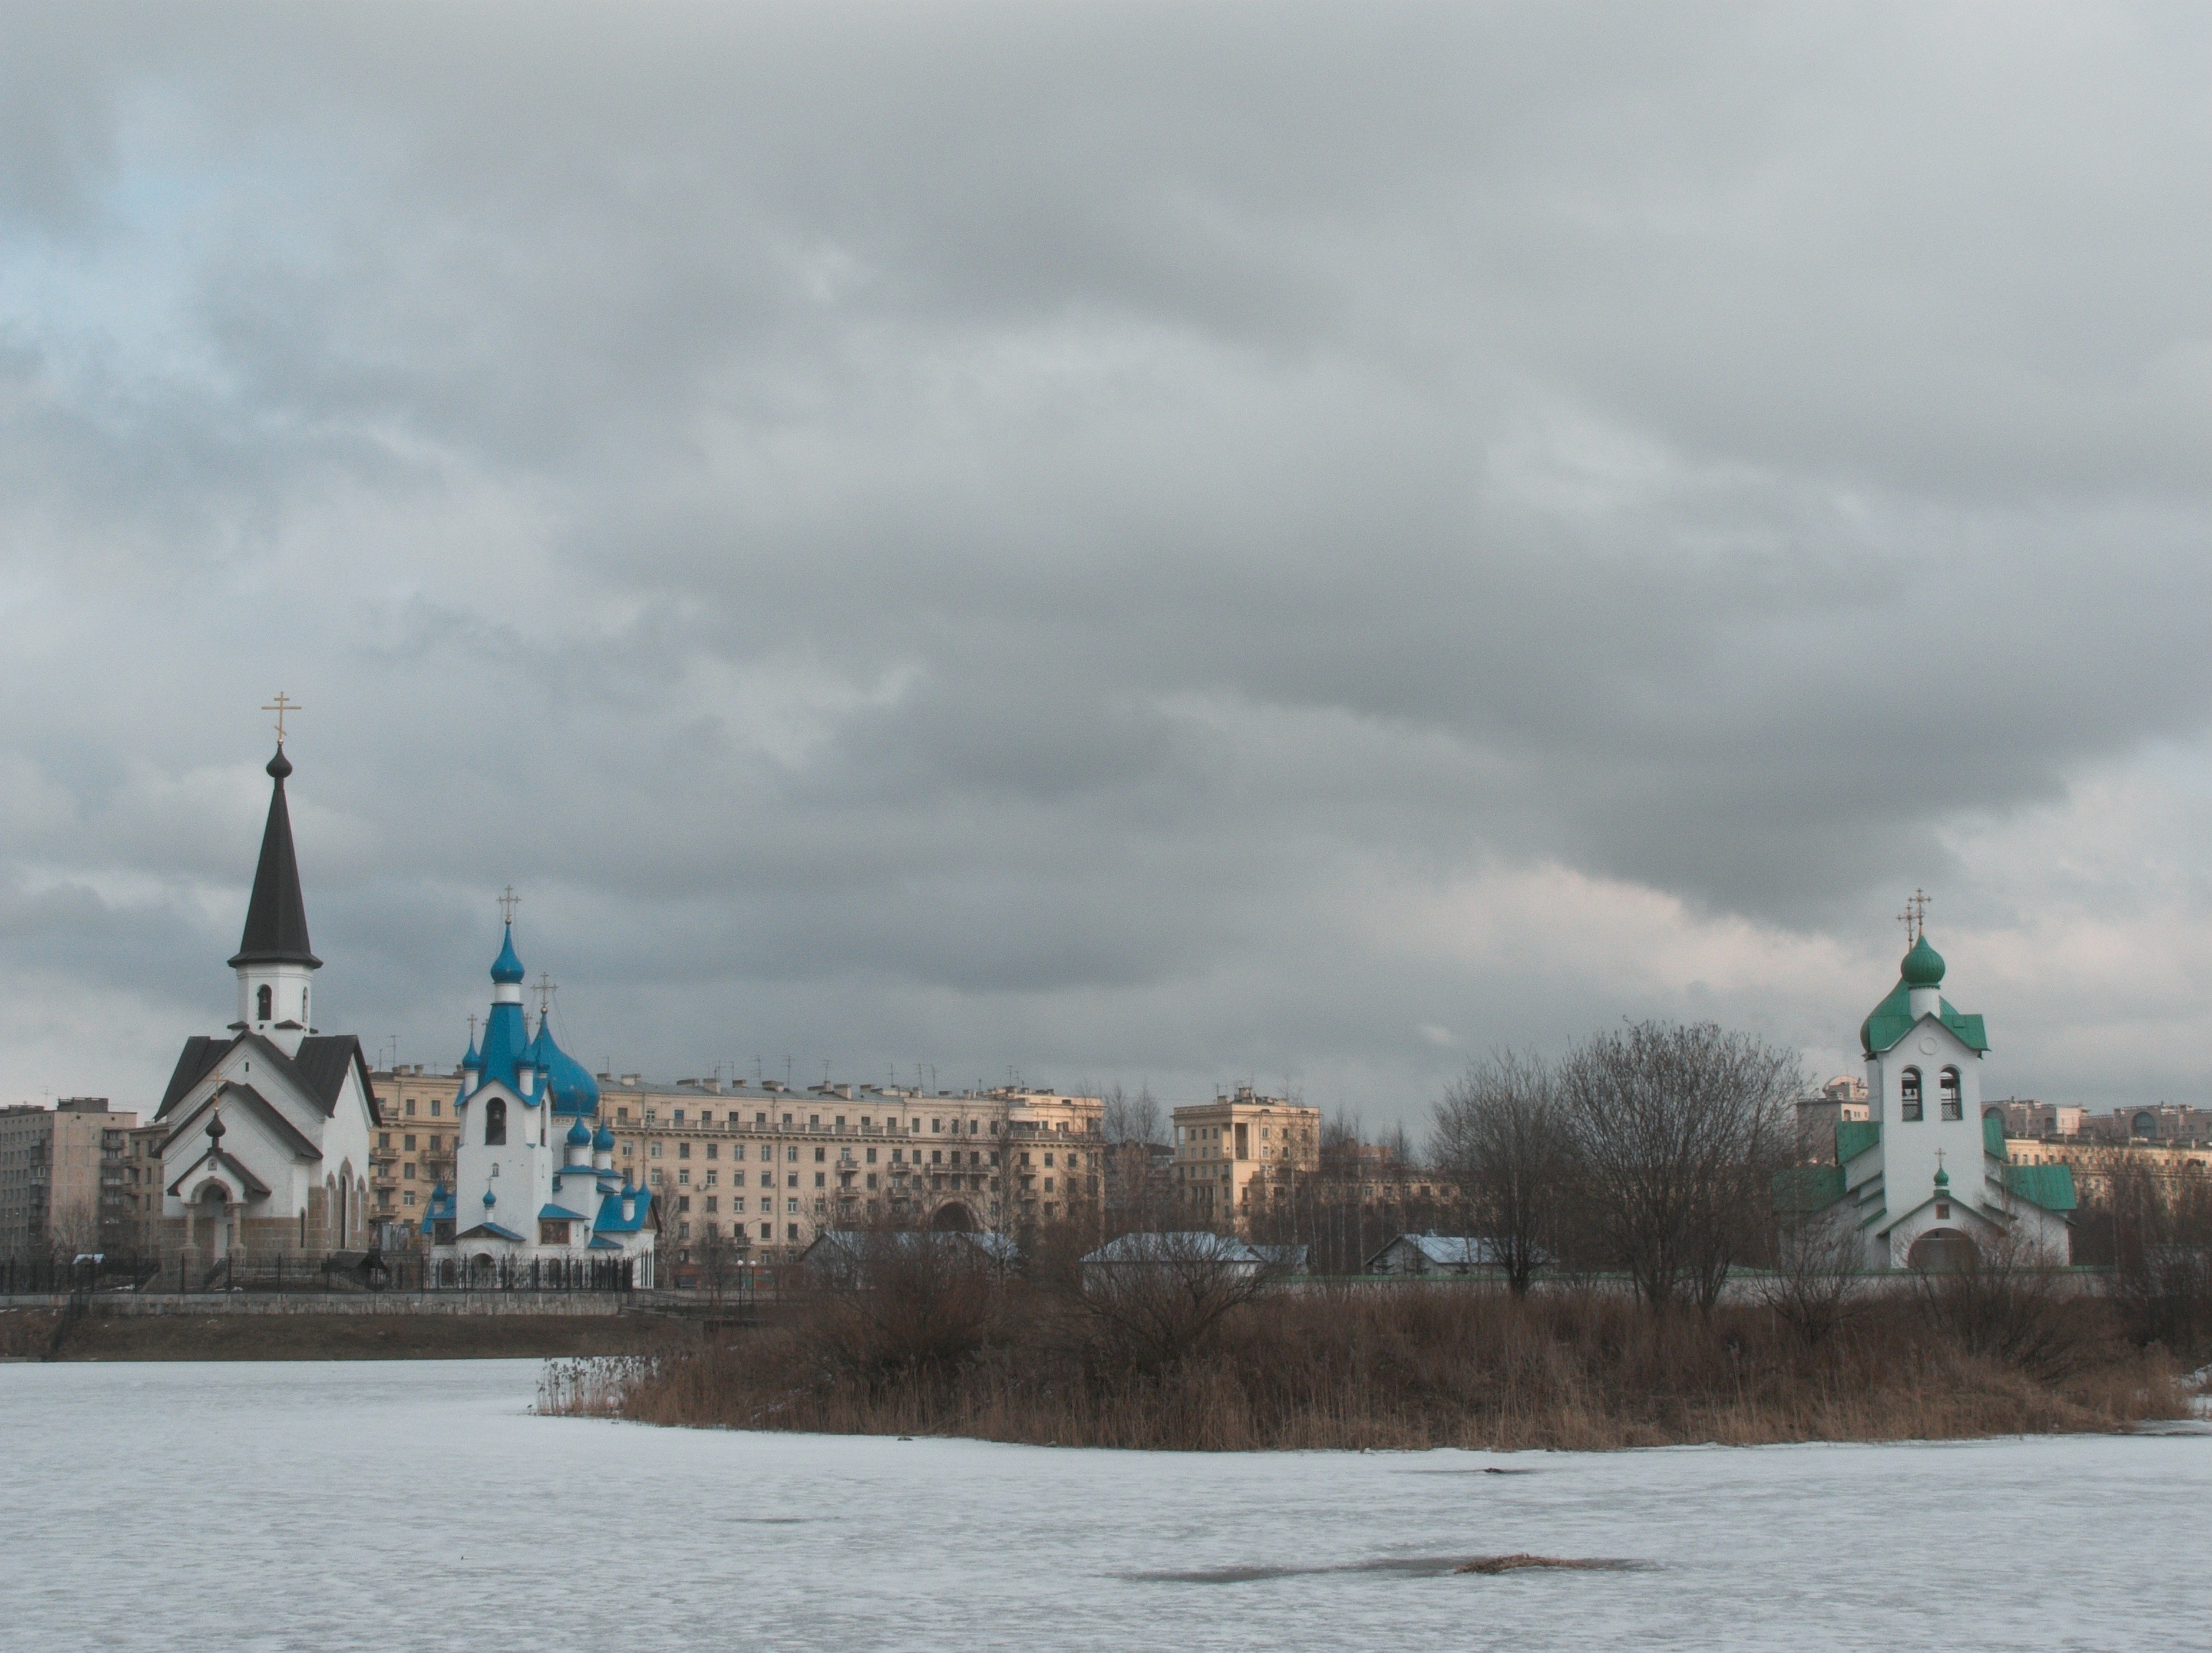
sea, water, snow, winter, cloud, architecture, sky, boat, skyline, view, building, city, river, ship, cityscape, pond, vehicle, tower, scenic, scenery, weather, landmark, harbor, church, metropolitan, waterway, ferry, buildings, watercraft, metropolis